Erick and Kristina Nelimark Sauna

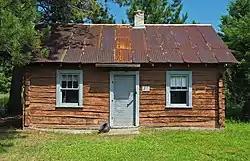
The Nelimark Sauna viewed from the south

The Erick and Kristina Nelimark Sauna is a historic Finnish sauna in Embarrass, Minnesota, United States. It was built around 1930. The sauna was listed on the National Register of Historic Places in 1990 for its state-level significance in the themes of agriculture, architecture, and European ethnic heritage. It was nominated for reflecting the area's settlement by Finnish American farmers and their use of traditional log construction.